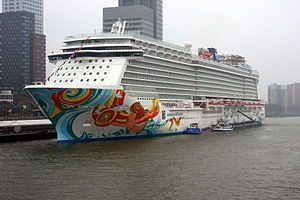
Norwegian Getaway
Norwegian Getaway i Rotterdam efter jomfrurejse fra Miami.
Norwegian Getaway er et krydstogtskib ejet af det amerikanske rederi Norwegian Cruise Line.